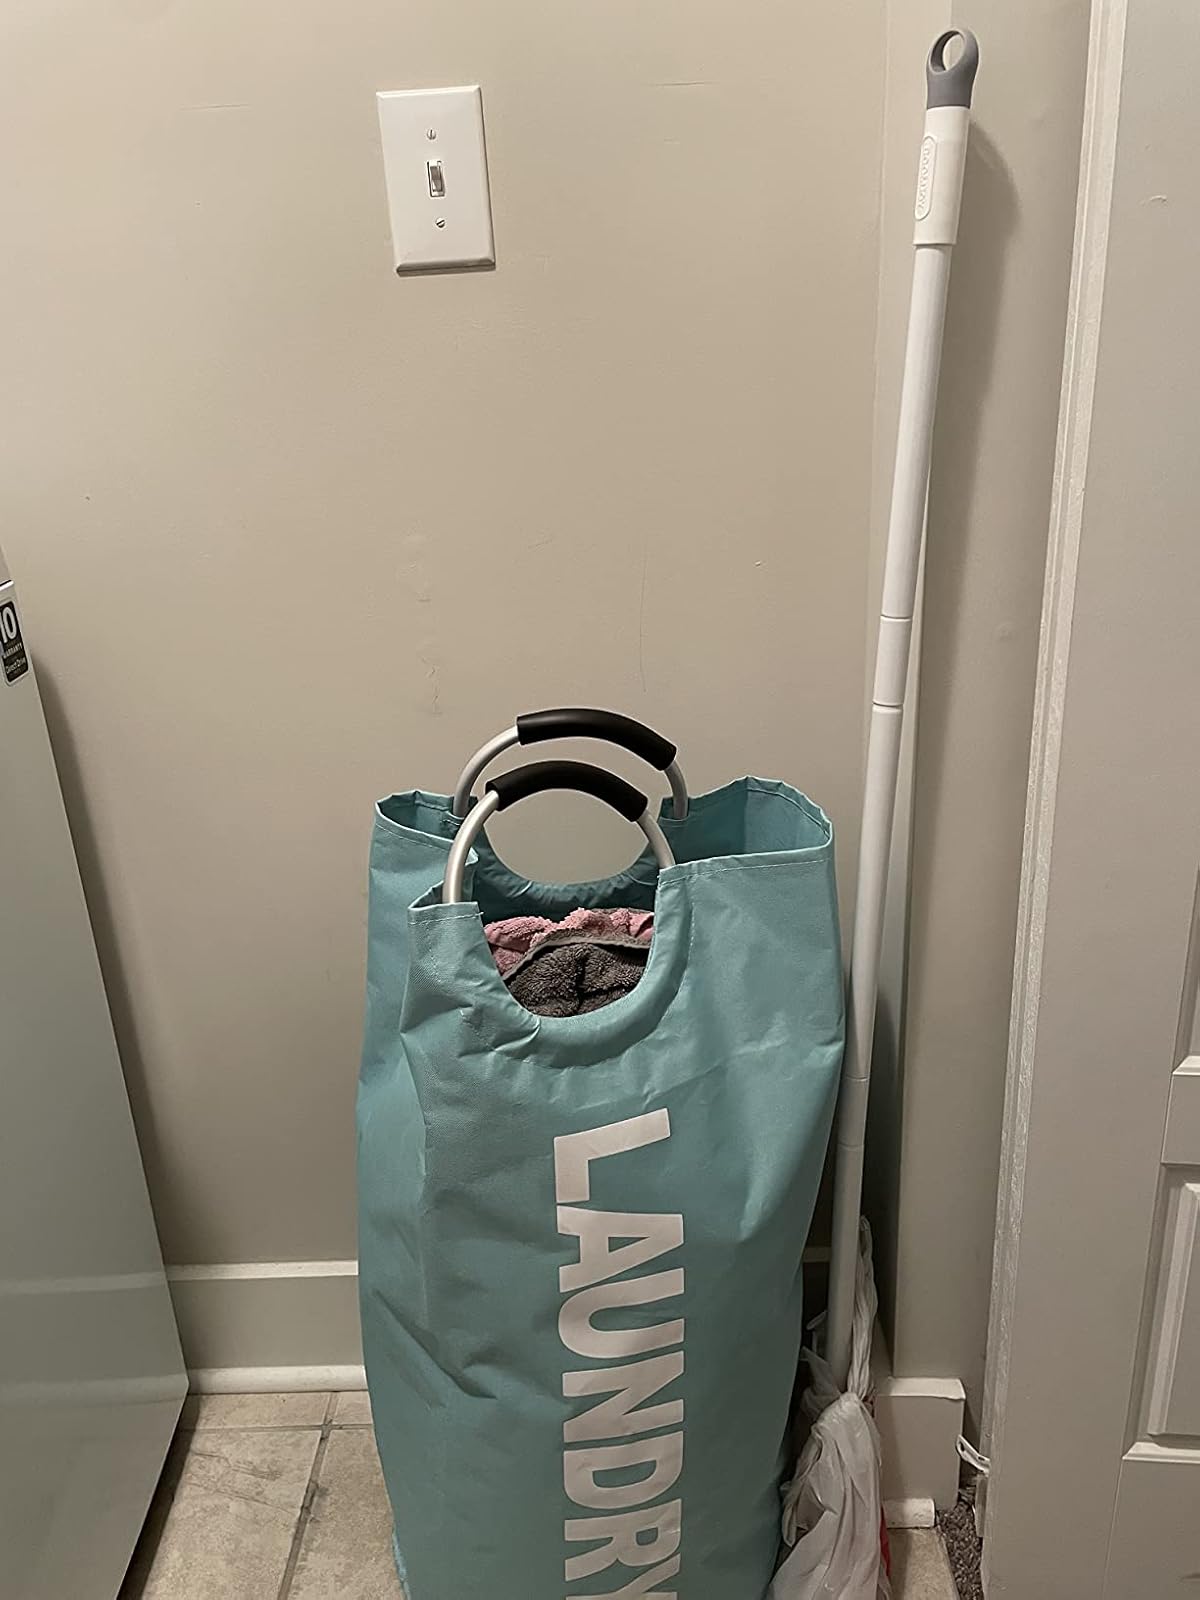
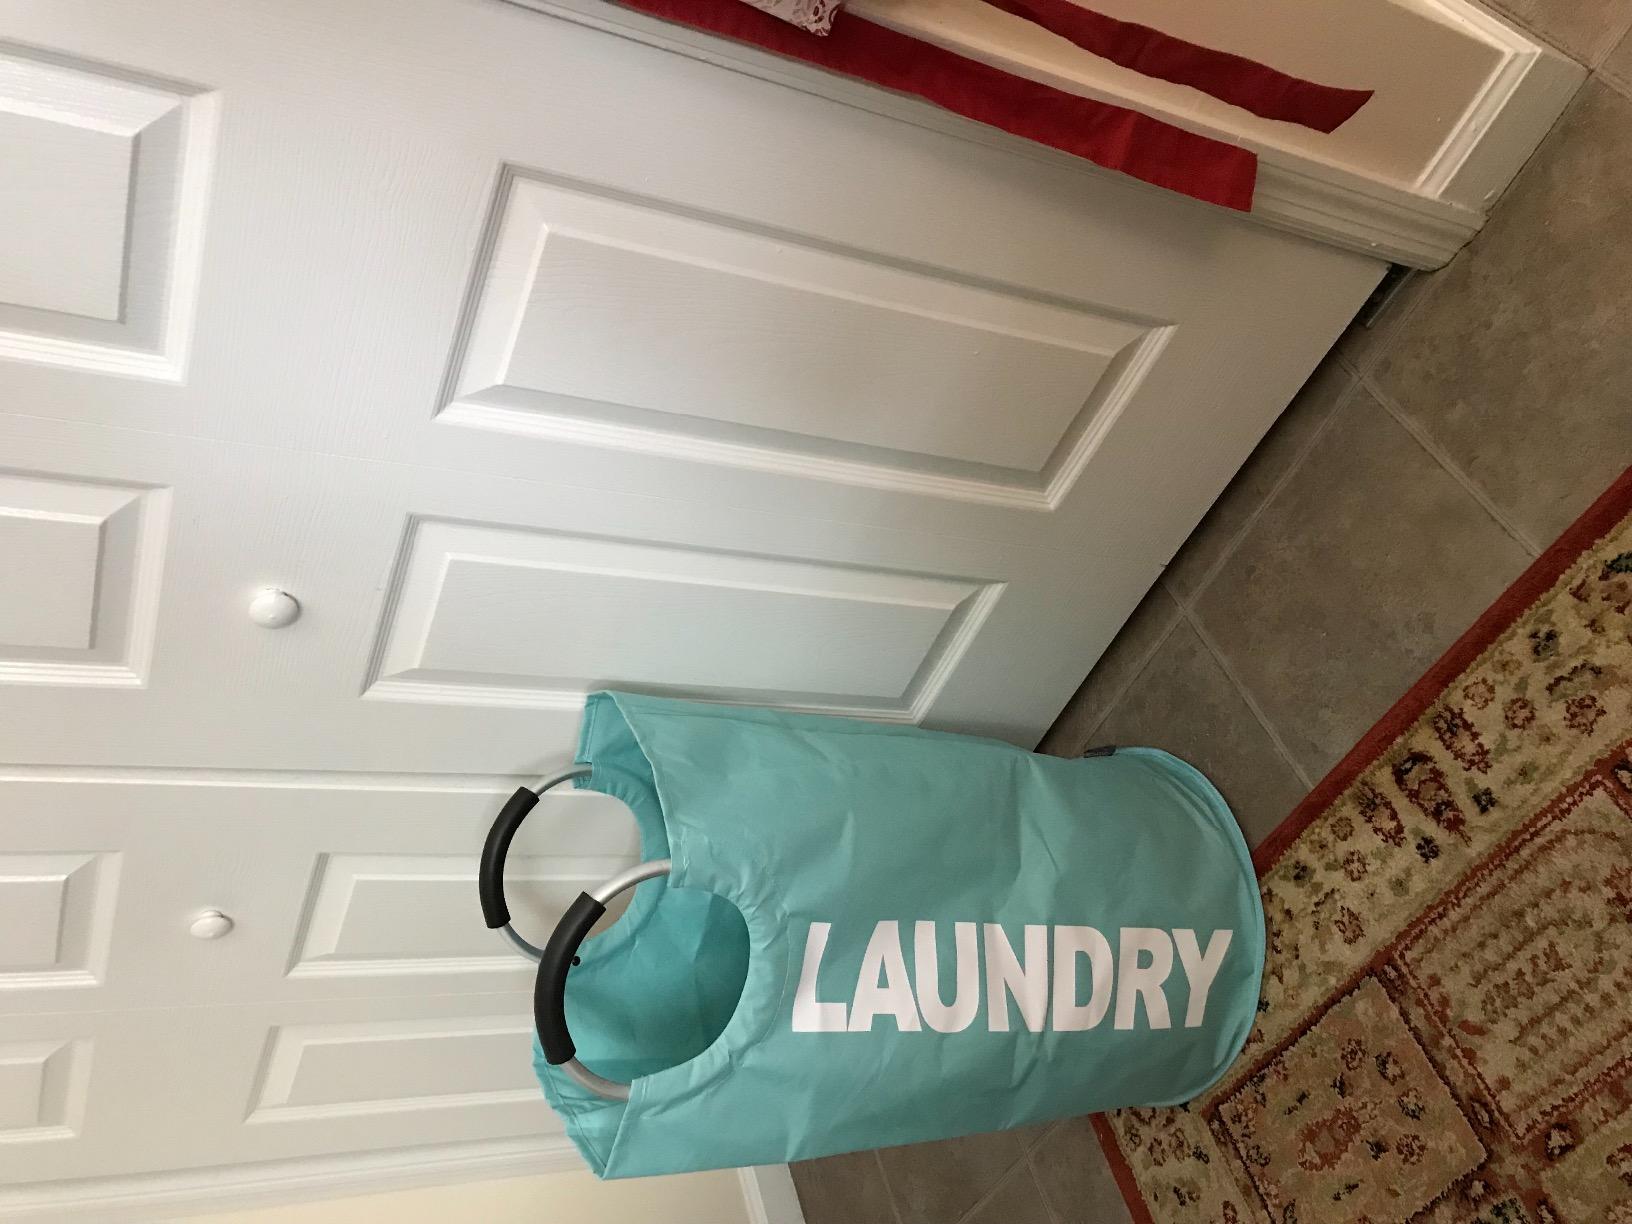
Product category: items_hamper
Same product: yes